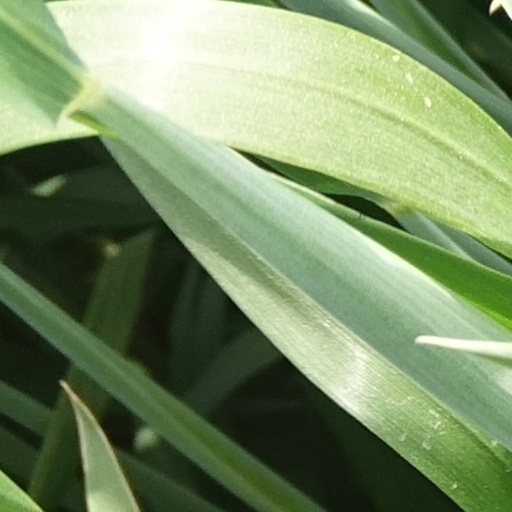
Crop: wheat